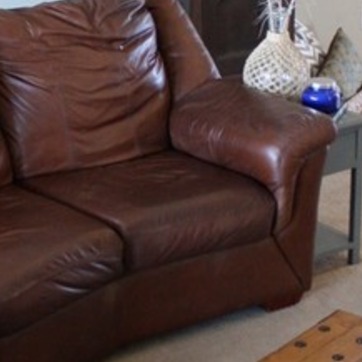
Material: leather